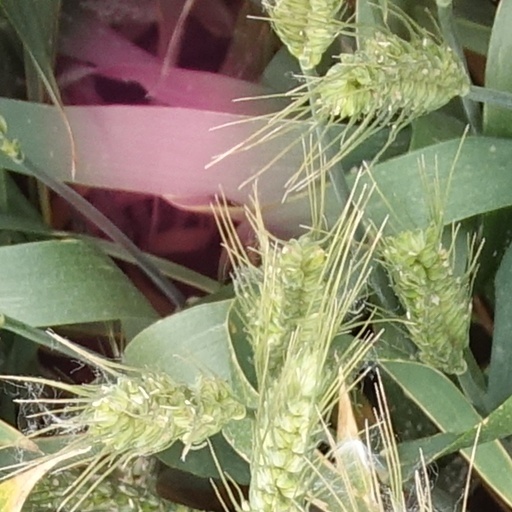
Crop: wheat